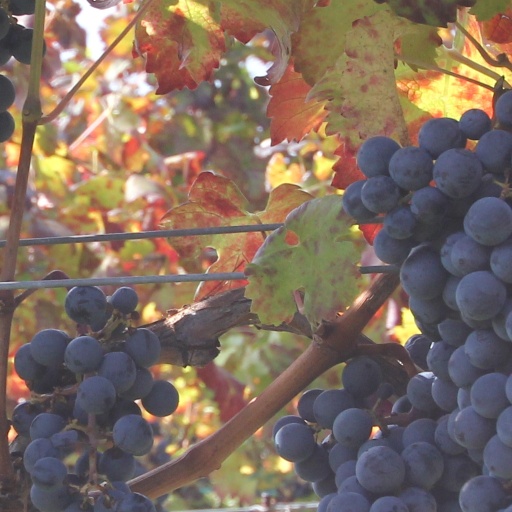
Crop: grape